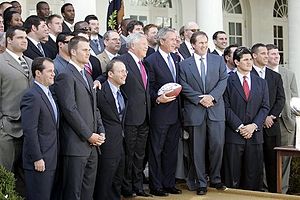
New England Patriots / Super Bowl / Super Bowl XXXVIII
George Bush poserer med New England-spillerne.
New England Patriots er et professionelt Amerikansk fodboldhold med base i Foxborough, Massachusetts. New England Patriots spiller i AFC East i American Football Conference i NFL. Patriots begyndte i 1960 som medlem af AFL og blev medlem af NFL som en del af AFL-NFL fusionen.